Zuijin Teiki Emaki

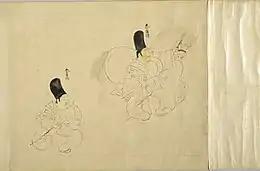
The first two portraits in the version dating from the 19th century.

The history of the scroll remains largely unknown until the 17th century. An entry in the reveals that in 1731, it was in possession of the Tokugawa clan, then the ruling dynasty of Japan. In 1953, the work was classified as a National Treasure of Japan. It is now held by the Okura Museum of Art in Tokyo.